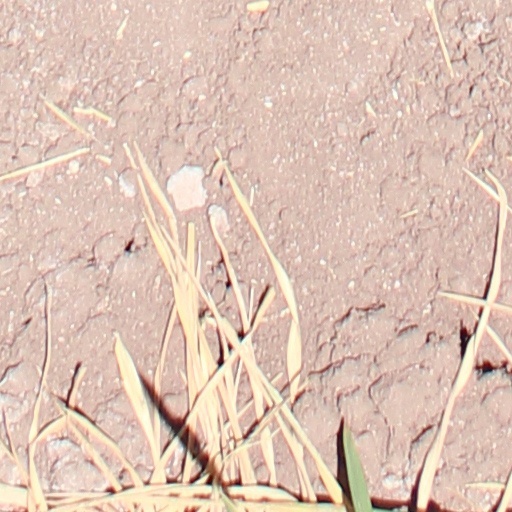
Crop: wheat